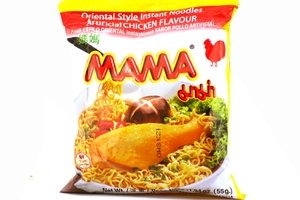
Item Name: MAMA Oriental Style Instant Noodles (Artificial Chicken Flavor) - 1.94oz [ 15 units]
Value: 29.1
Unit: Fl Oz

Price: 18.99